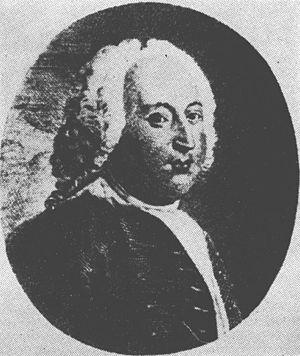
Christfried Kirch est un astronome et éditeur d'almanach saxon.